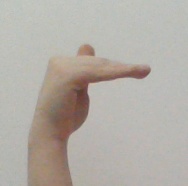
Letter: khaa